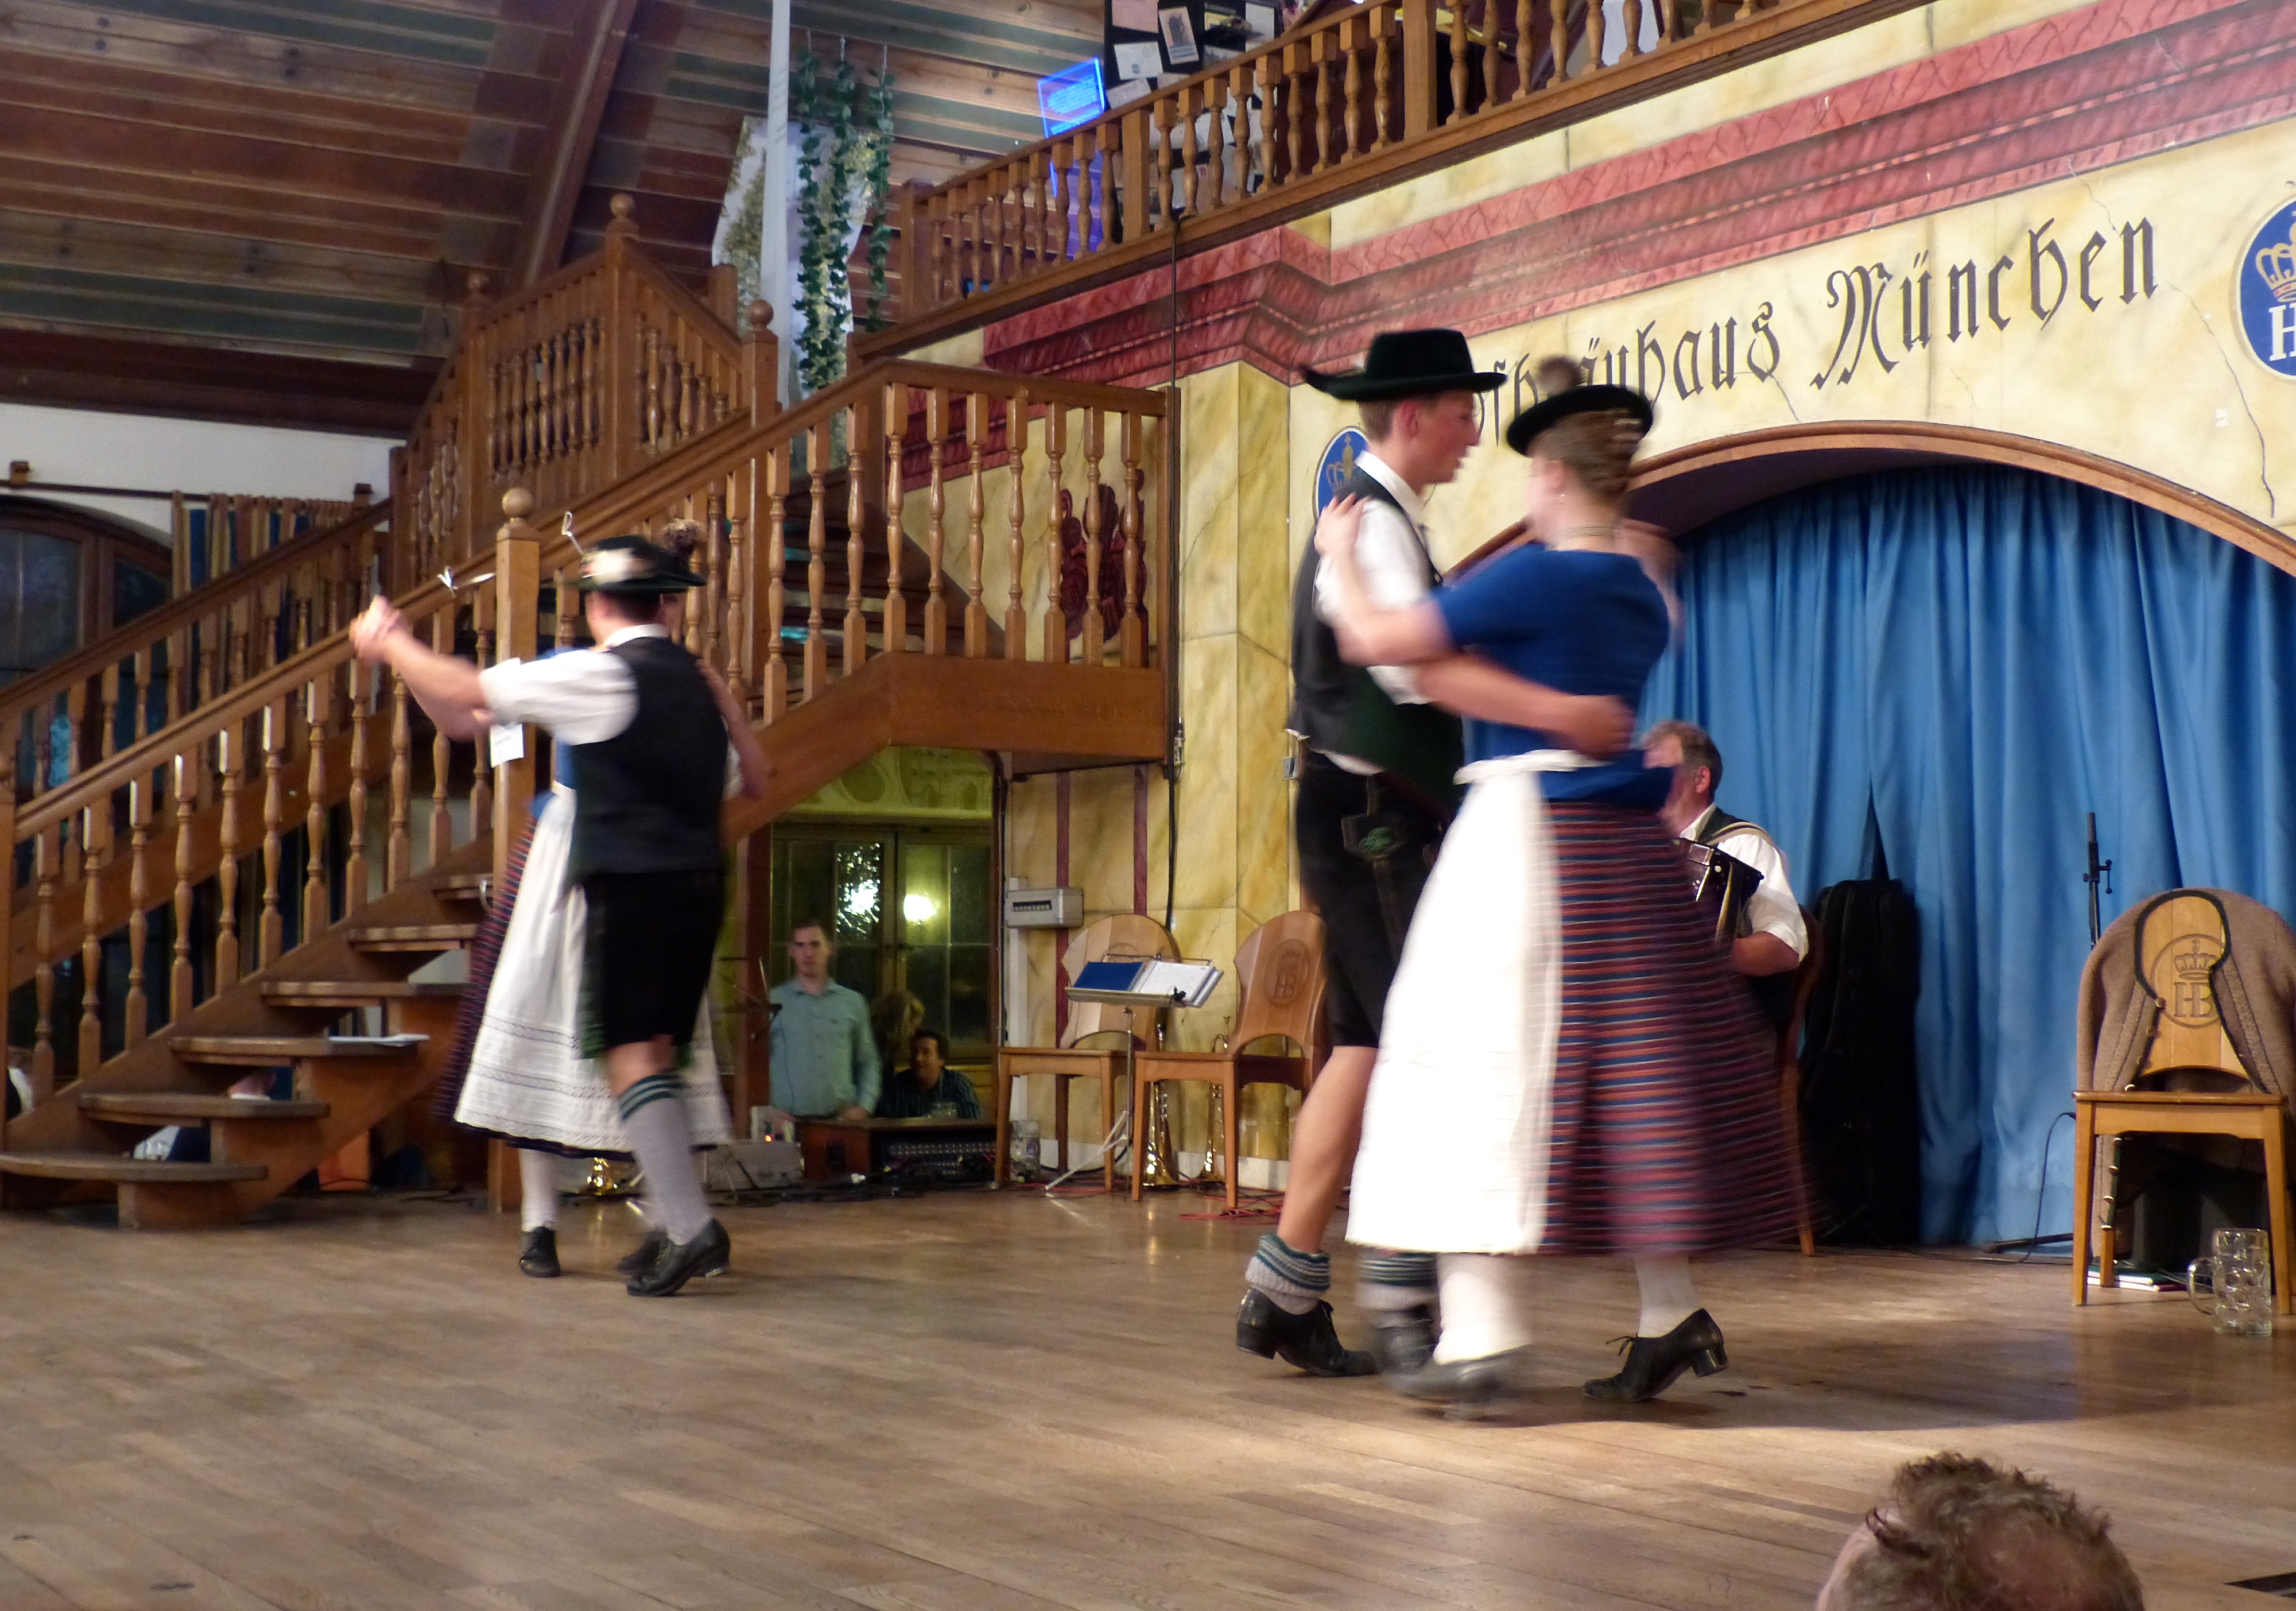
travel, band, europe, dance, hall, beer, dancers, sports, performance, germany, bavaria, musicians, traditional, entertainment, munich, oktoberfest, dirndl, lederhosen, hofbrauhaus, performing arts, musical theatre